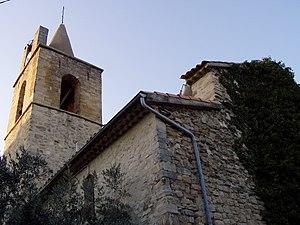
Église Saint-Pierre de Pierrevert
L'église Saint-Pierre de Pierrevert, église paroissiale de la commune, placée sous le patronage de saint Patrice, est une église de style roman située sur la commune de Pierrevert dans le département des Alpes-de-Haute-Provence en France.
Pierrevert est une commune française située dans le département des Alpes-de-Haute-Provence, en région Provence-Alpes-Côte d'Azur.
Cet article recense les monuments historiques des Alpes-de-Haute-Provence, en France.